History of coal miners

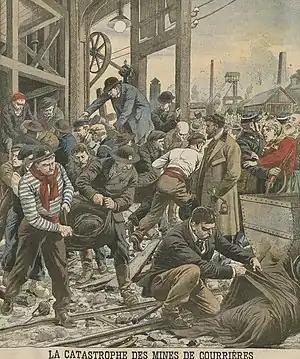
The 1906 Courrières mine disaster in France

The UMW under its new young leader John L. Lewis called a strike for November 1, 1919 in all soft (bituminous) coal fields. They had agreed to a wage agreement to run until the end of World War I and now sought to capture some of their industry's wartime gains. The Federal government invoked the wartime measure that made it a crime to interfere with the production or transportation of necessities. Ignoring the court order 400,000 coal workers walked out. The coal operators played the radical card, saying Lenin and Trotsky had ordered the strike and were financing it, and some of the press echoed that language.